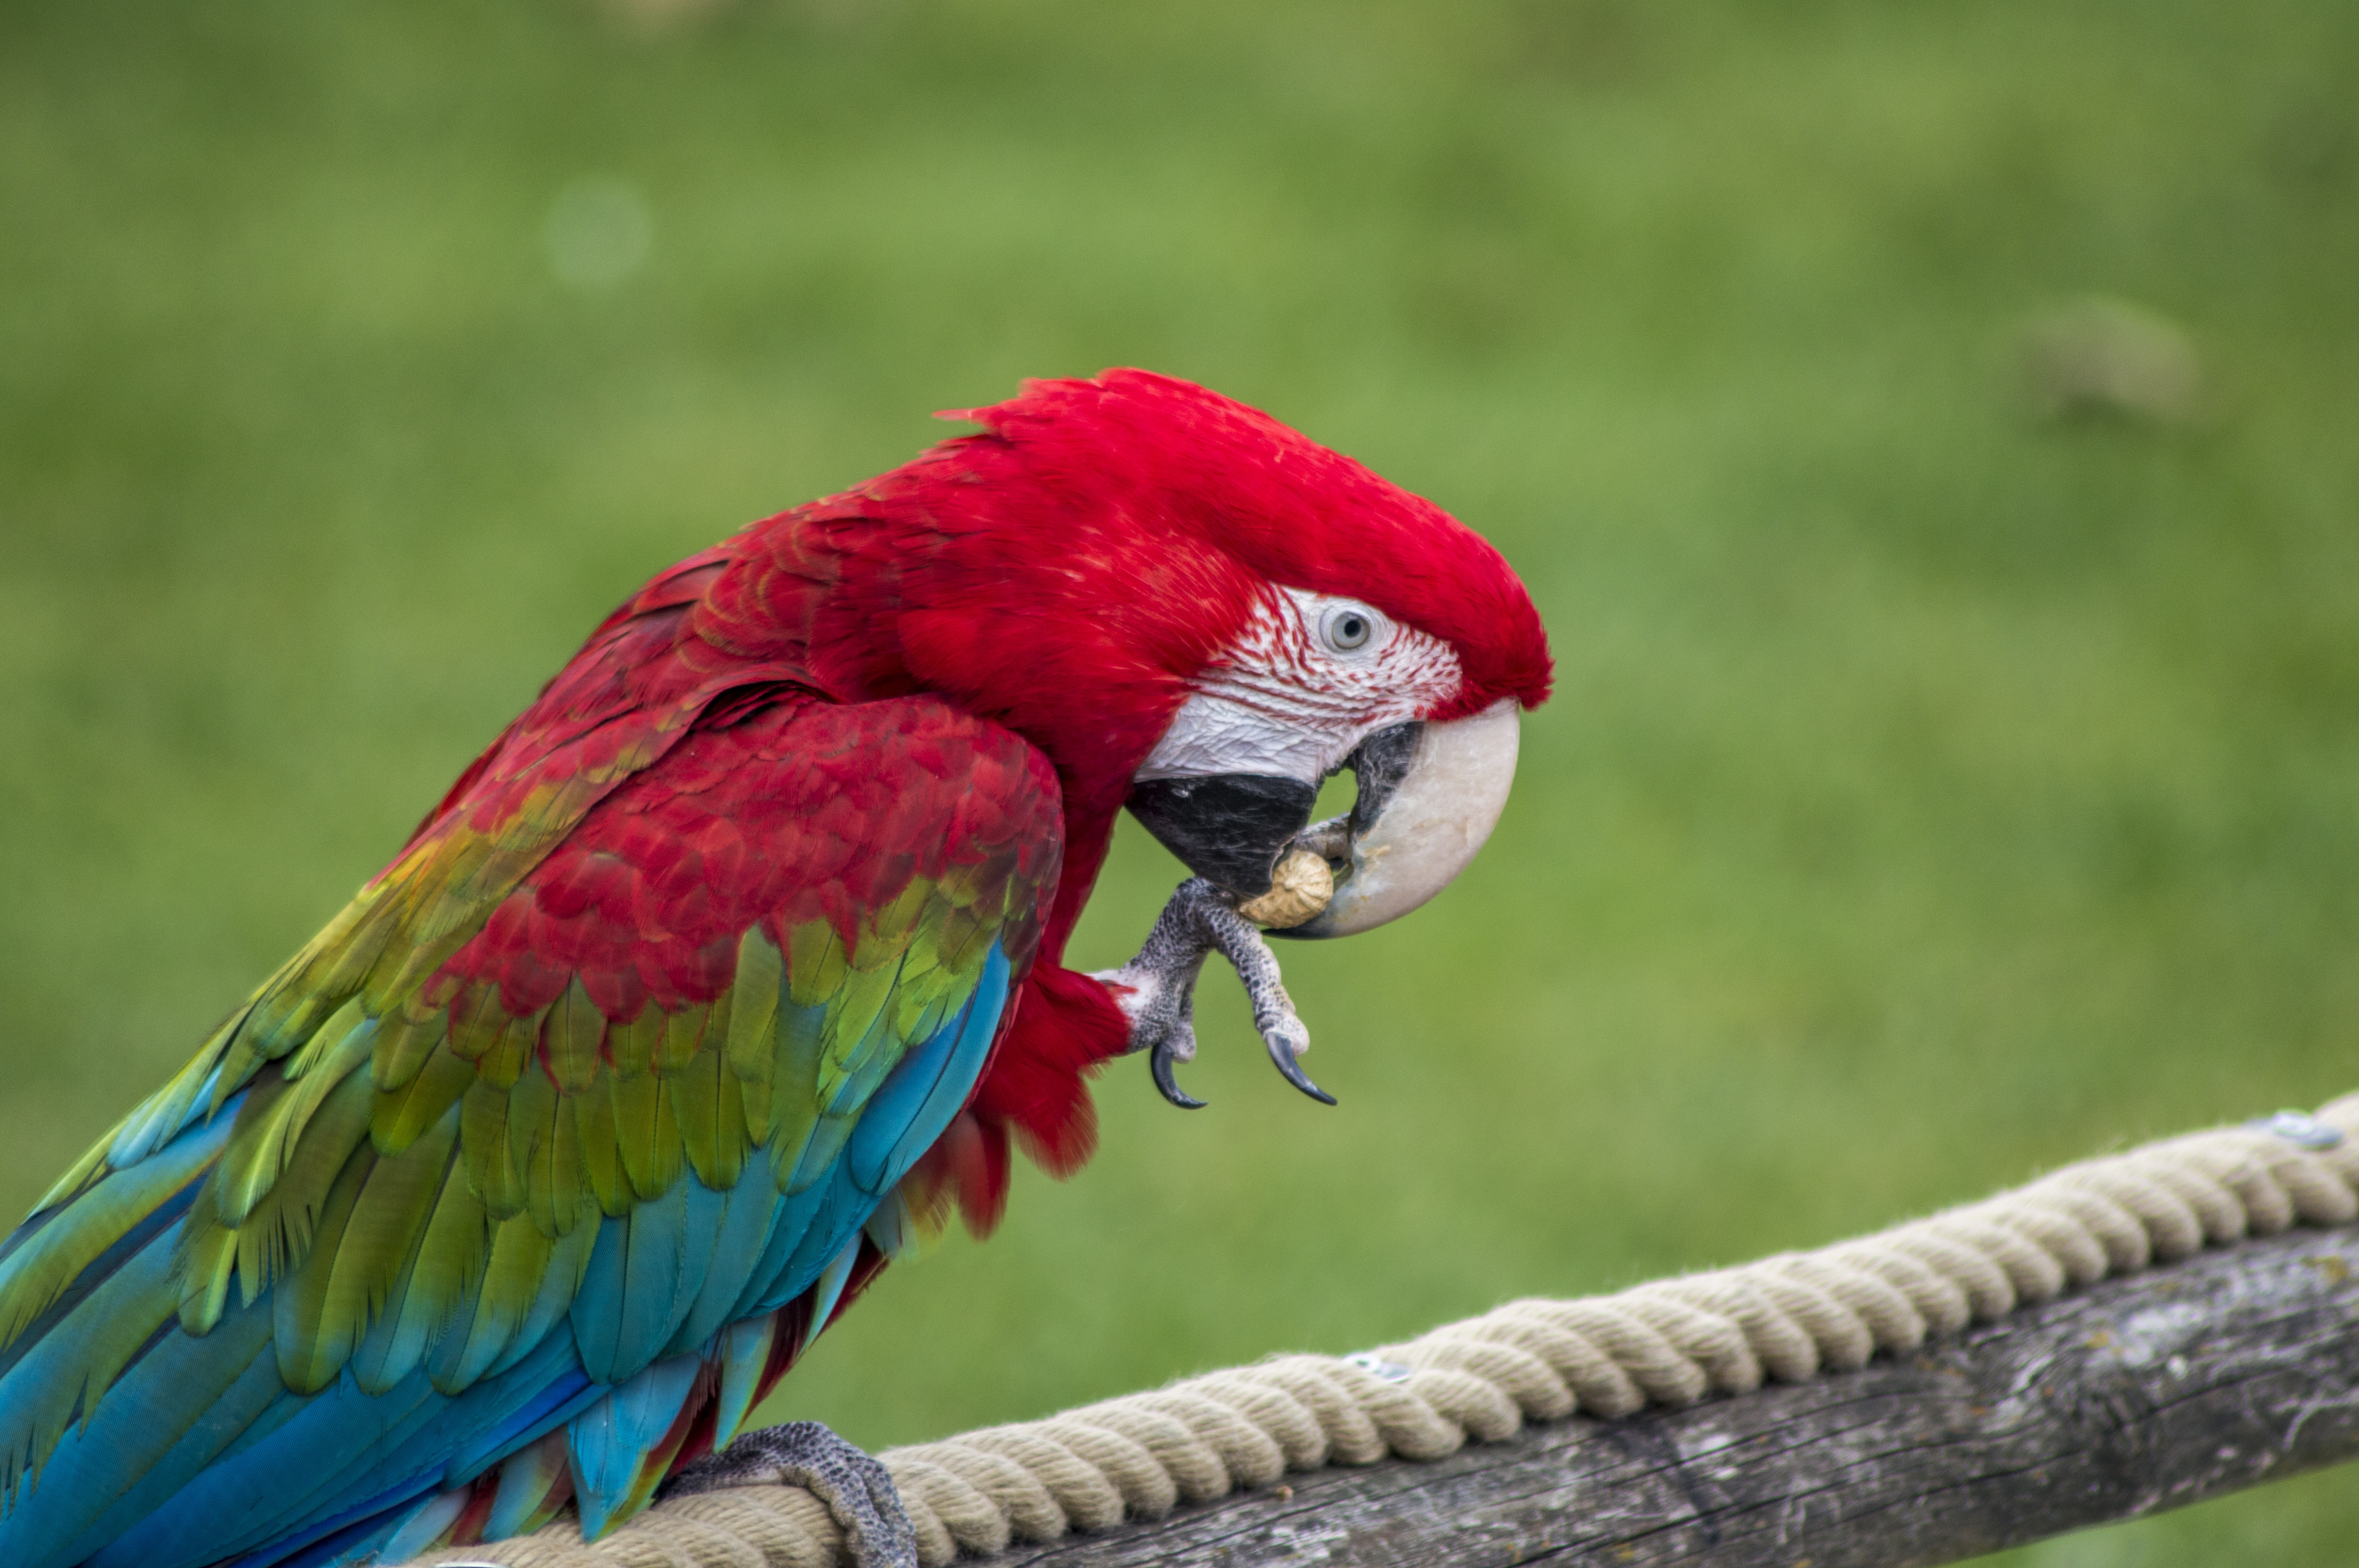
parrot, tropical, bird, macaw, colorful, wing, color, nature, wildlife, beak, bright, feather, natural, vivid, fly, mccaw